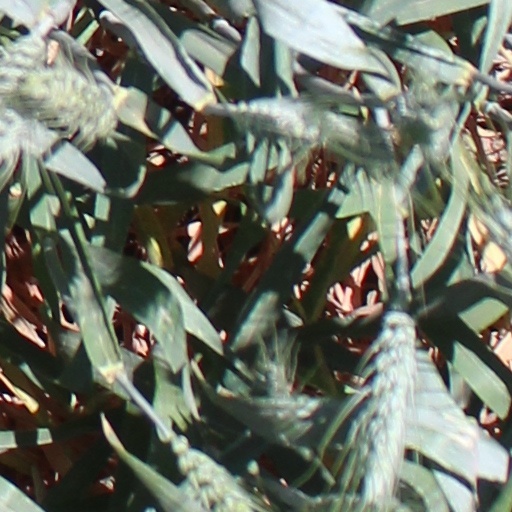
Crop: wheat